Moustapha Mamy Diaby

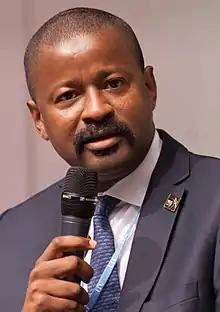
Moustapha Mamy Diaby in May 2016 at the World Summit on the Information Society

Moustapha Mamy Diaby is a Guinean politician, engineer and businessman. He is a former Minister of Mail, Telecommunications and Digital Economy, serving from 2016 to 2020. Before that, he served as the Director General of the Postal and Telecommunications Regulation Authority.